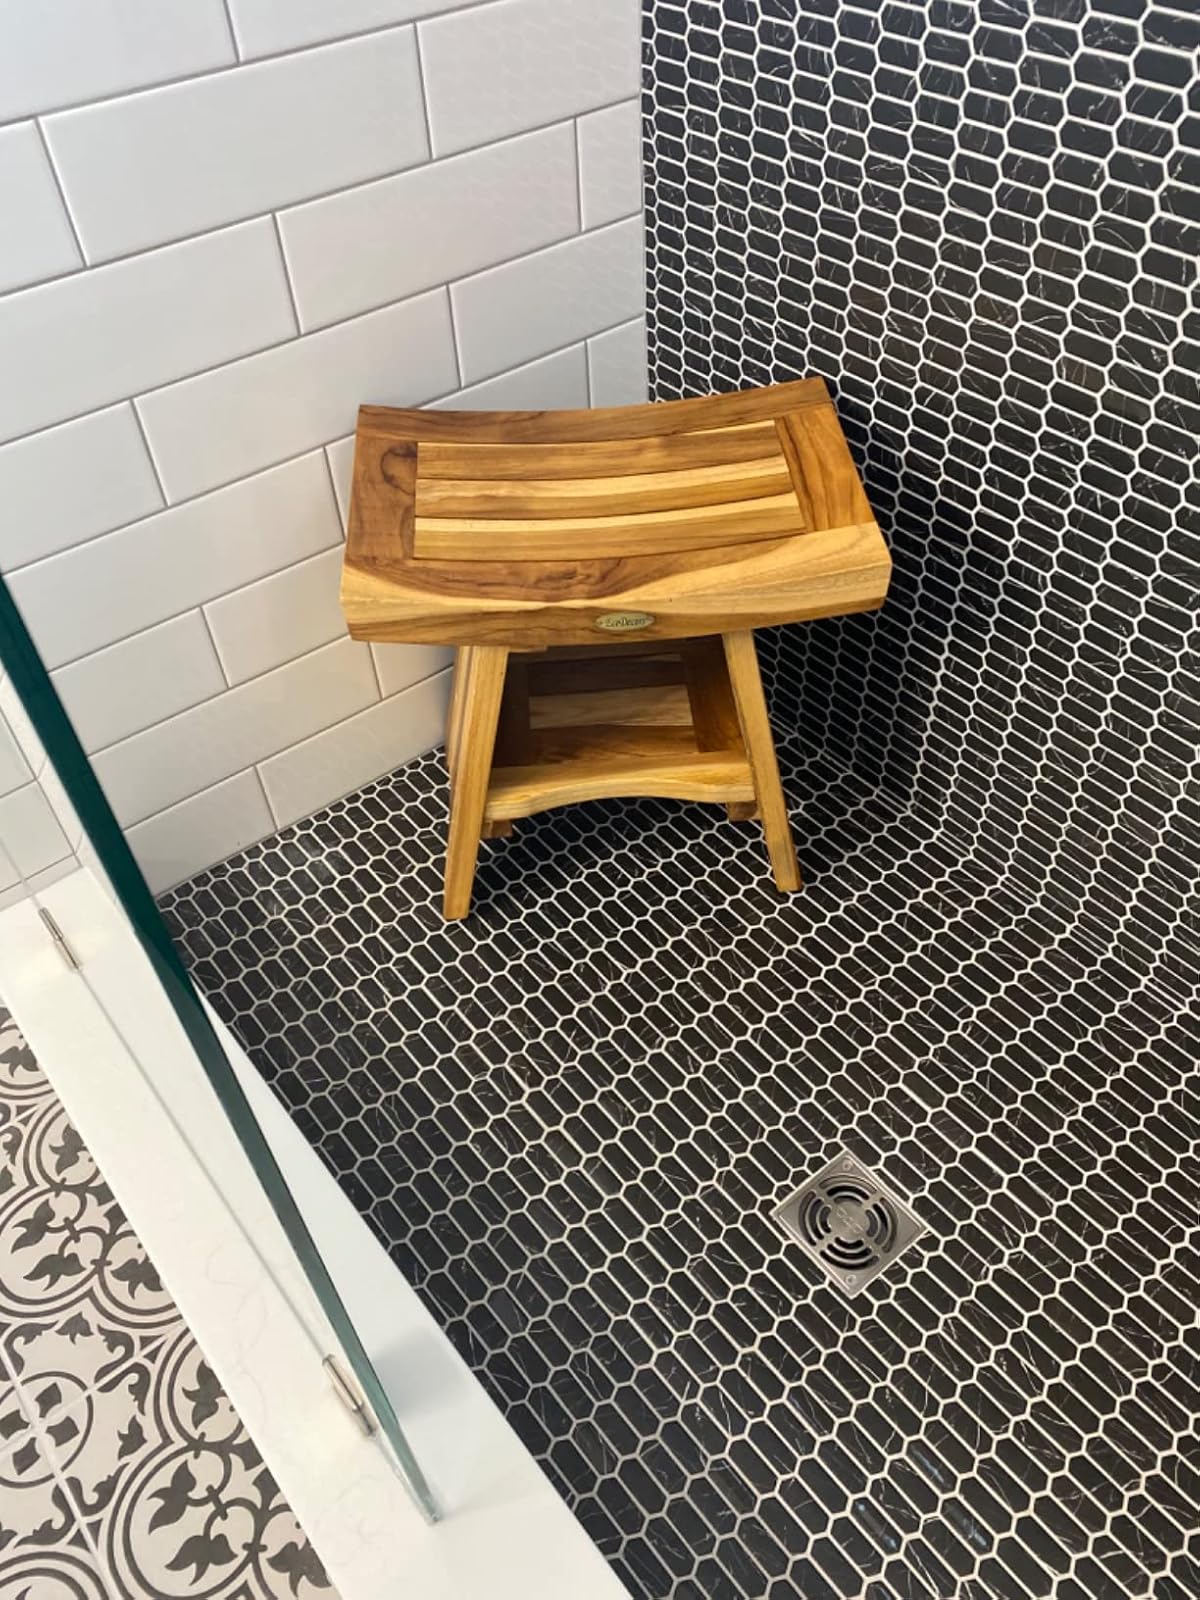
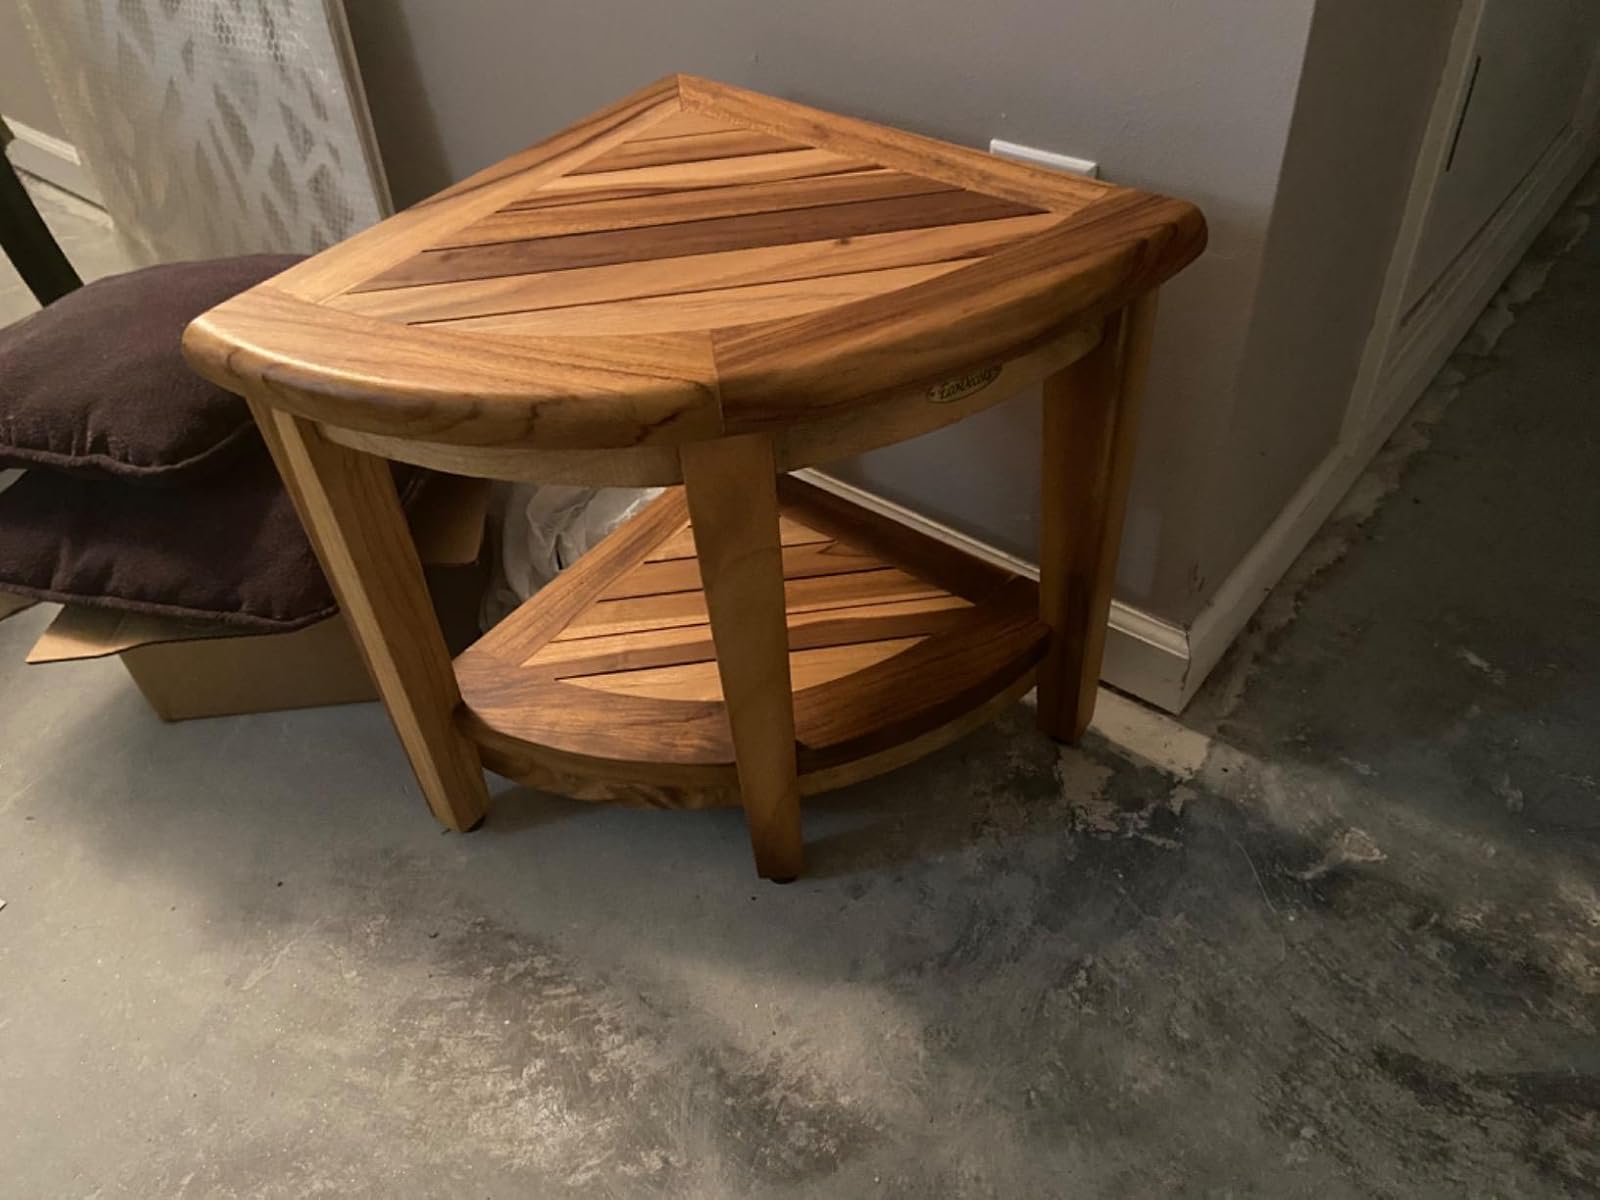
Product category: stool
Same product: no